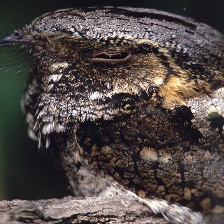
Species: EASTERN WIP POOR WILL
Scientific name: ANTROSTOMUS VOCIFERUS